Moro people

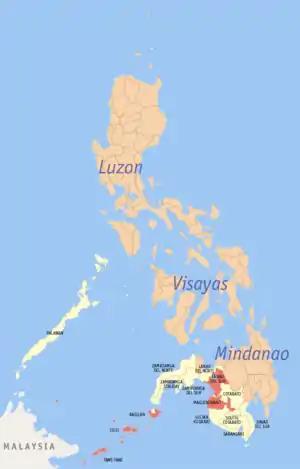

The majority of the Moro people have historically resided in what is now called the "Bangsamoro" region, which was known as Muslim Mindanao in 1989 when the ARMM was created. That land is located in the provinces of Basilan, Cotabato, Davao de Oro, Davao del Sur, Lanao del Norte, Lanao del Sur, Maguindanao del Norte, Maguindanao del Sur, Palawan, Sarangani, South Cotabato, Sultan Kudarat, Sulu, and Tawi-Tawi. It includes the cities of Cotabato, Dapitan, Dipolog, General Santos, Iligan, and Marawi. Some eastern areas of what is now the Malaysian state of Sabah, formerly the British protectorate of North Borneo, are also claimed by the Moro National Liberation Front as part of the proposed state of Bangsamoro Republik. However, the idea has failed since the MNLF founding leader Nur Misuari exiled himself after a clash against the government in 2013 in Zamboanga City, as he protested the further unilateral changes by the government on the mutually signed 1996 Final Peace Agreement. Misuari was labelled a "terrorist" during the siege.